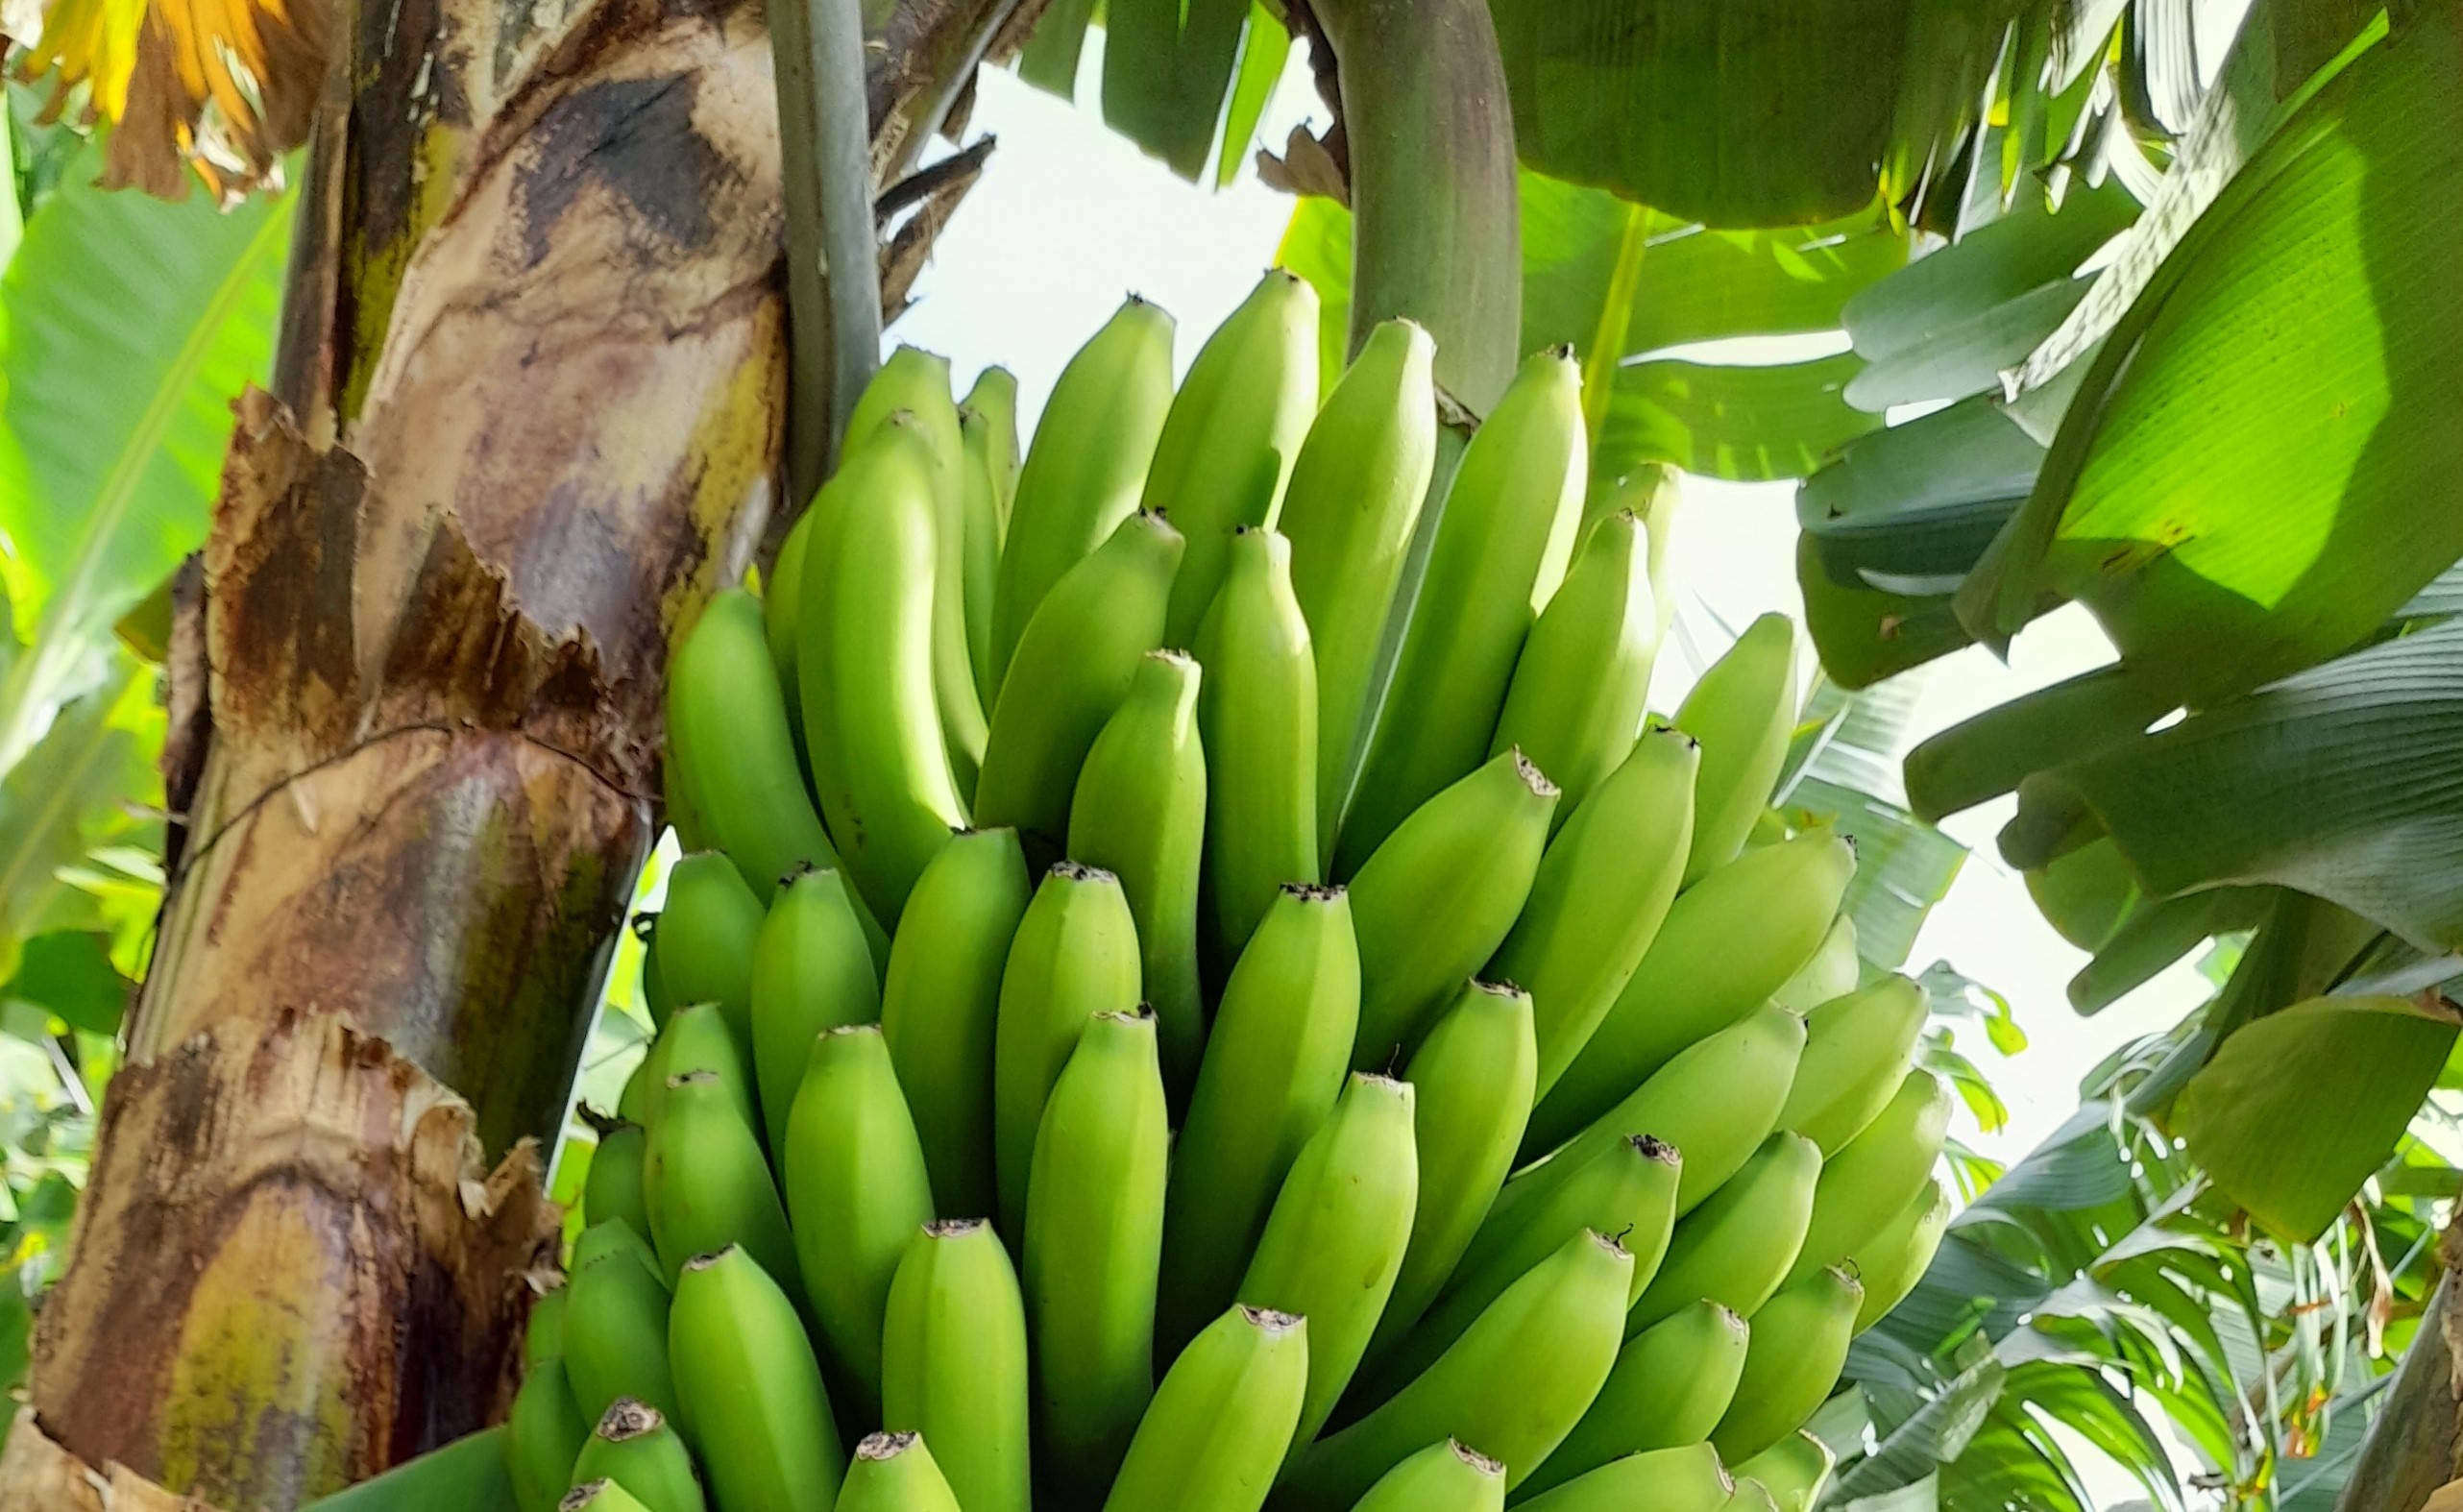
Label: Cut